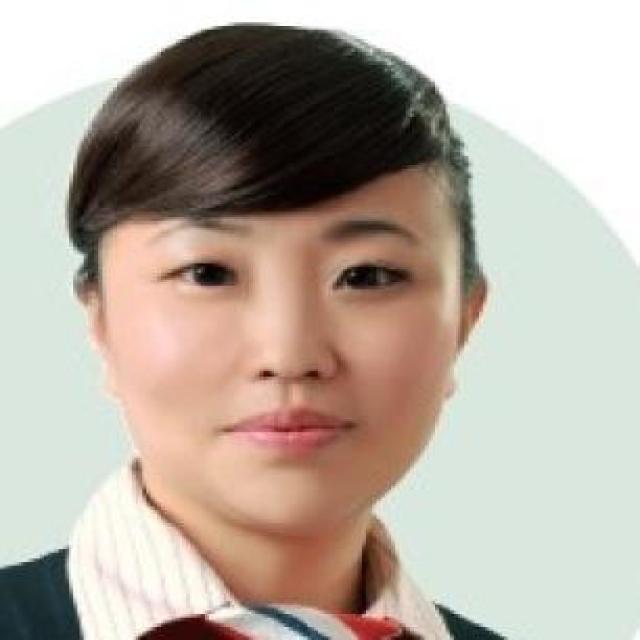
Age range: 21-44